Arthur Blackburn

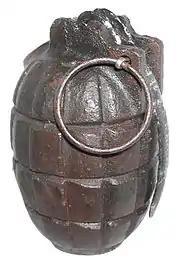
a steel hand grenade with lever and pin in place

Blackburn, along with a group of four men, crawled forward to establish the source of the German machine gun fire, but all four of the men were killed, so he returned to his detachment. He went back to Robertson, who arranged support from trench mortars. Under the cover of this fire, Blackburn again went forward with some of his men, but another four were killed by machine gun fire. Another report to Robertson resulted in artillery support, and Blackburn was able to push forward another before being held up again, this time by German bombers. Under cover from friendly bombers, Blackburn and a sergeant crawled forward to reconnoitre, establishing that the Germans were holding a trench that ran at right angles to the one they were in. Blackburn then led his troops in the clearing of this trench, which was about long. During this fighting, four more men were killed, including the sergeant, but Blackburn and the remaining men were able to secure the trench and consolidate. Having captured the trench, Blackburn made another attempt to capture the strong point that was the source of the machine gun fire, but lost another five men. He, therefore, decided to hold the trench, which he did until 14:00, when he was relieved. By this time, forty of the seventy men that had been under his command during the day had been killed or wounded. Sometime that night, Blackburn took over command of D Company, but was relieved the following morning.